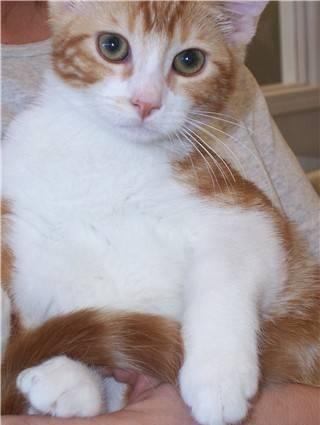
cat